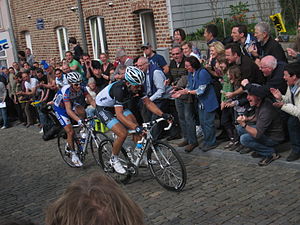
Flandern Rundt 2011
Fabian Cancellara og Sylvain Chavanel på vej op ad Muur van Geraardsbergen
Flandern Rundt 2011 var den 95. udgave af Flandern Rundt og blev arrangeret 3. april 2011. Løbet blev vundet af belgieren Nick Nuyens fra Saxo Bank-SunGard.